DZME

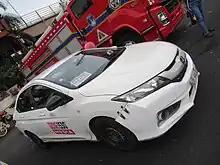
Vehicle at Batasan Hills, Quezon City

DZME, owned by the Luison family and led by Atty. Joey Luison, Jr., commenced broadcasting on June 15, 1968. Initially operating on 1540 kHz, the station was reassigned to its current frequency of 1530 kHz in November 1978.